Saint-Maur-des-Fossés

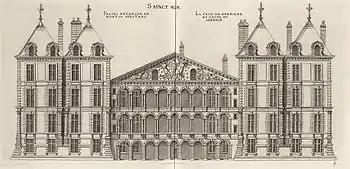

The Château de Saint-Maur, still in the possession of the Condé family, was nationalised during the French Revolution, emptied of its contents, and its terrains divided up among real-estate speculators. The structure was demolished for the value of its materials; virtually nothing remains.